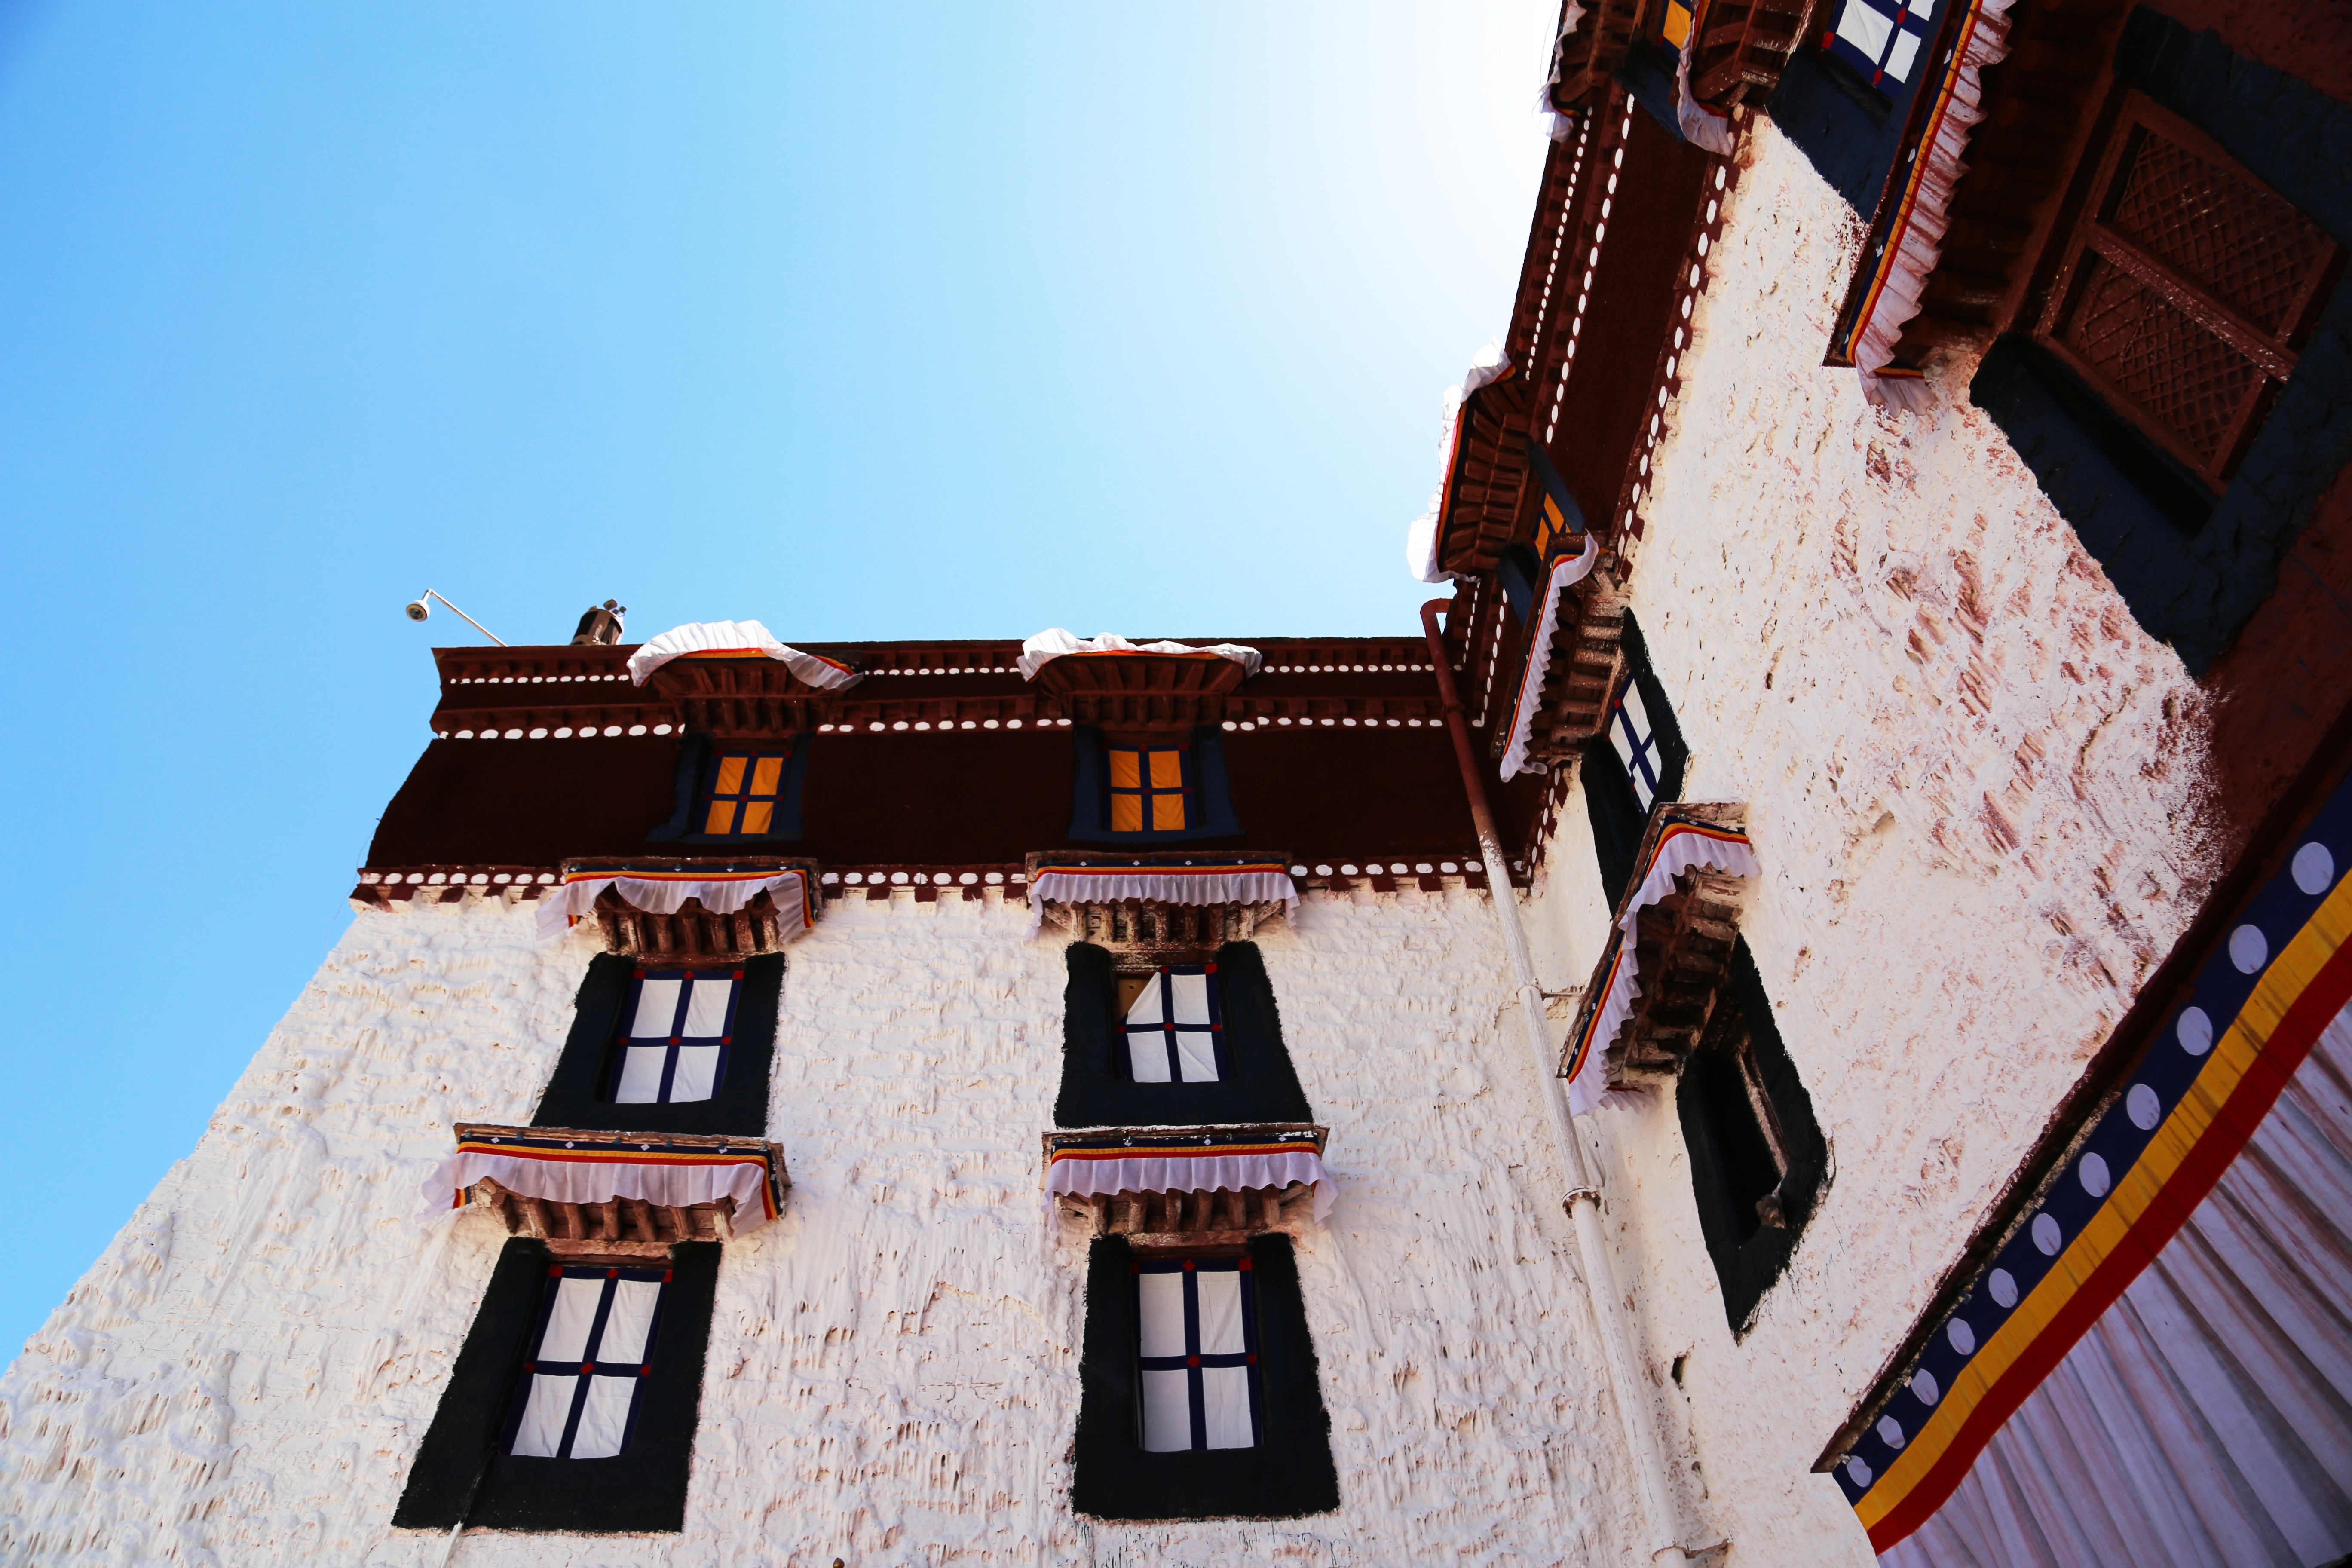
travel, color, buddhism, blue, blue sky, tibet, the majestic, lhasa, the potala palace, the solemn